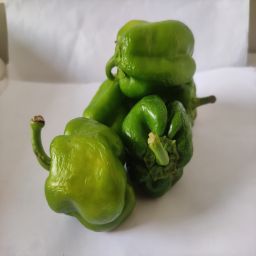
Crop: Bell Pepper
Quality: Unripe